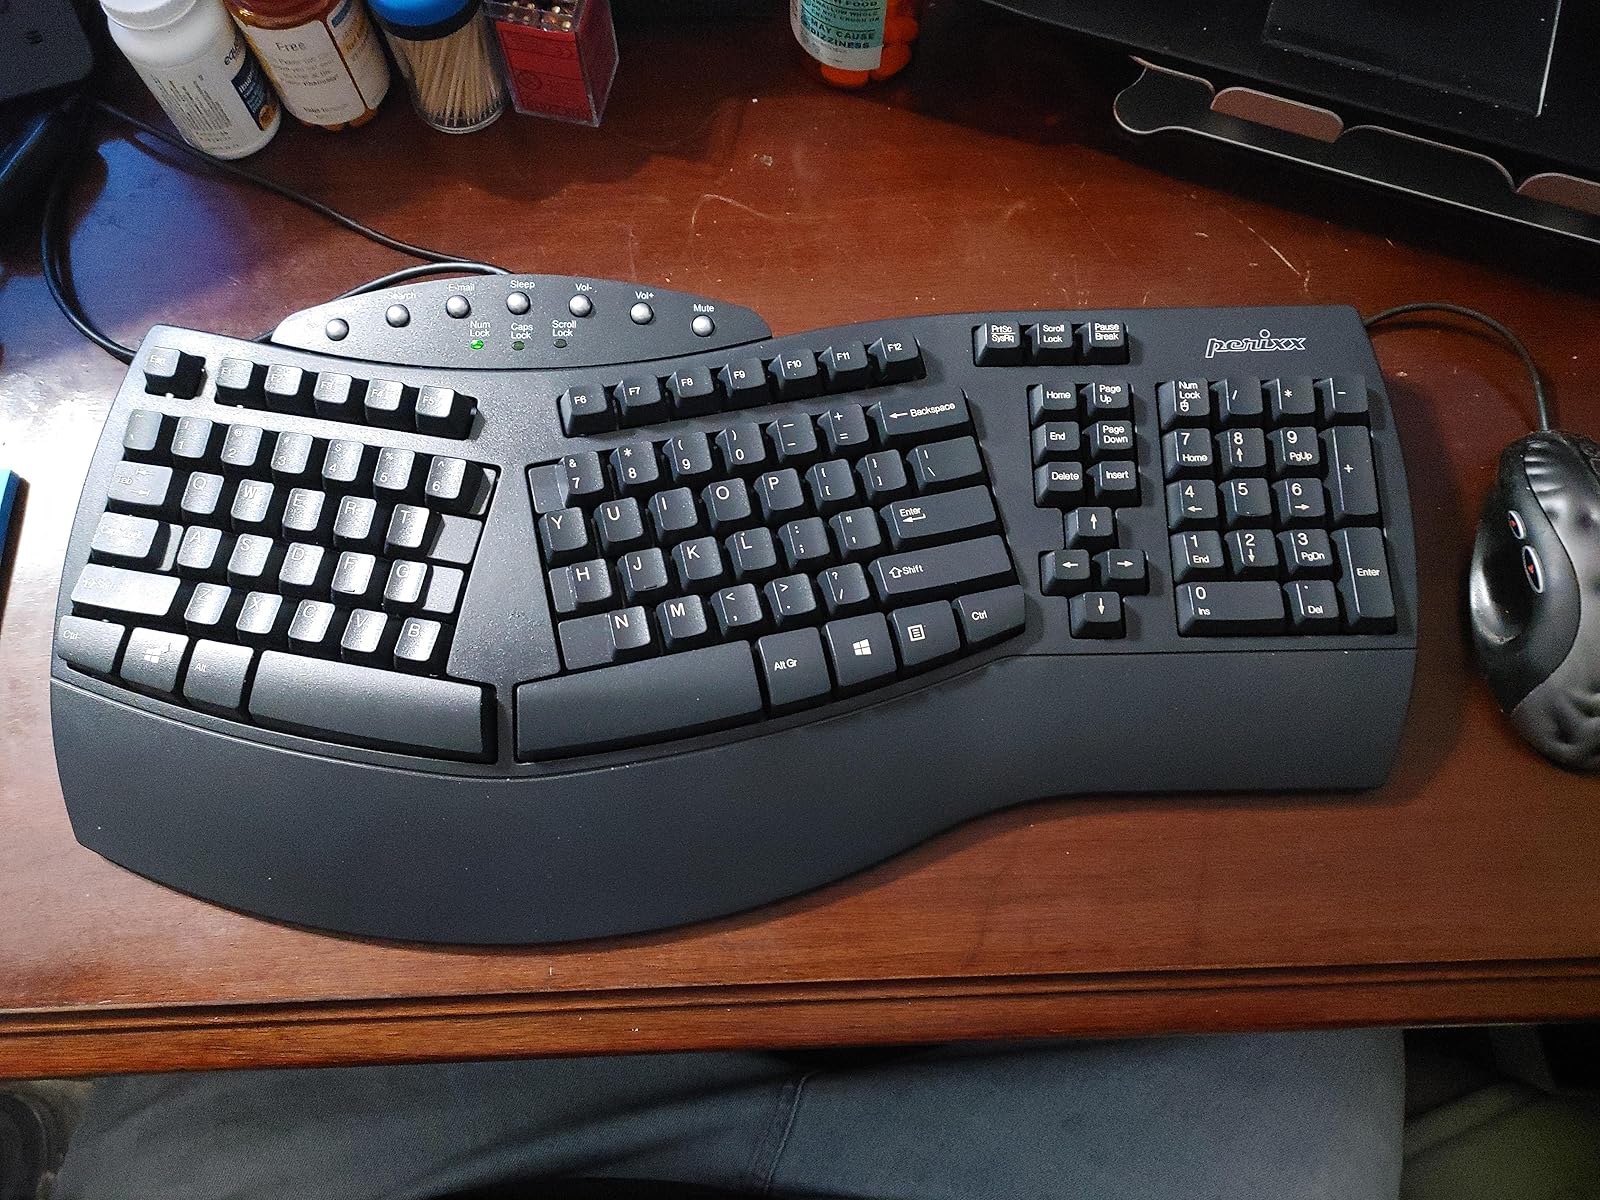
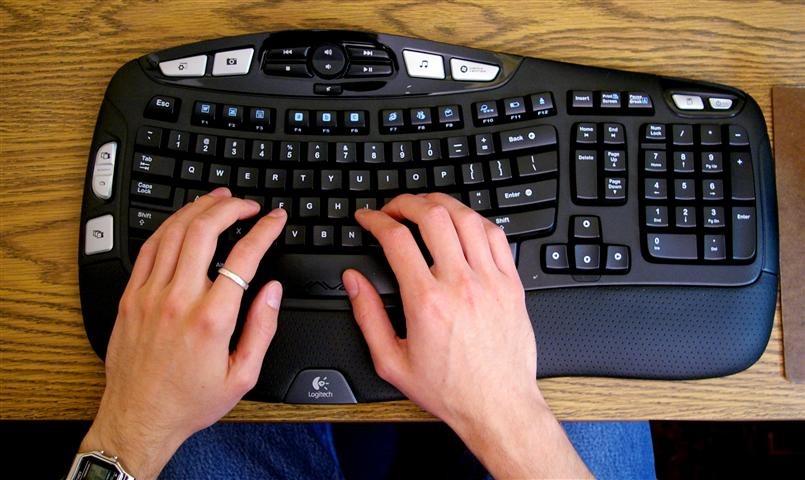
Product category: keyboard
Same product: no